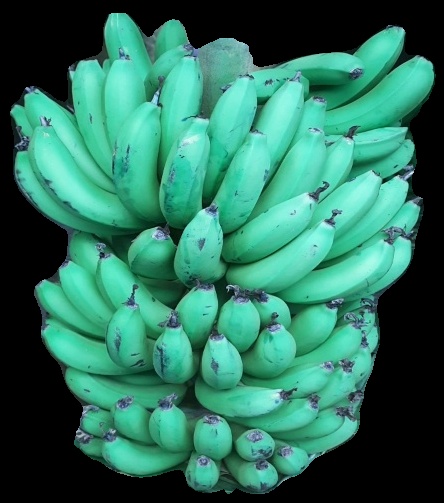
Variety: pachbale
Grade: grade1